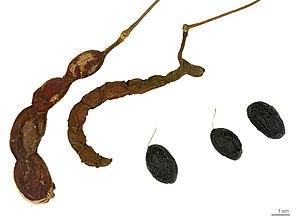
Cojoba est un genre de plantes dicotylédones de la famille des Fabaceae, sous-famille des Mimosoideae, originaire d'Amérique, qui compte 16 espèces acceptées.